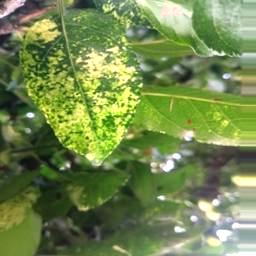
Label: Apple_Mosaic